When the Law Rides

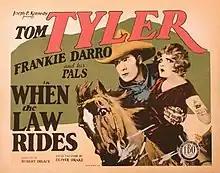

When the Law Rides is a 1928 American silent Western film directed by Robert De Lacey and starring Tom Tyler, Jane Reid and Frankie Darro.